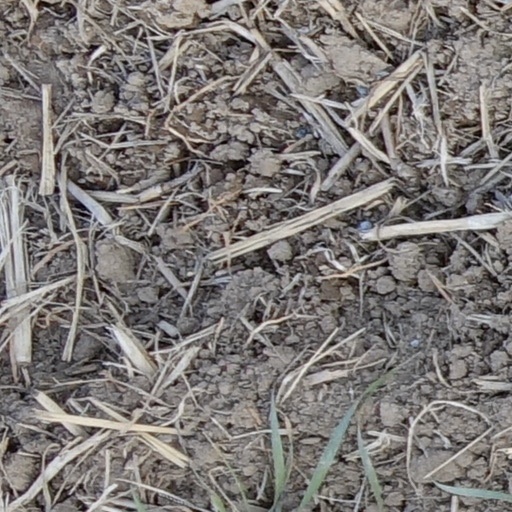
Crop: wheat